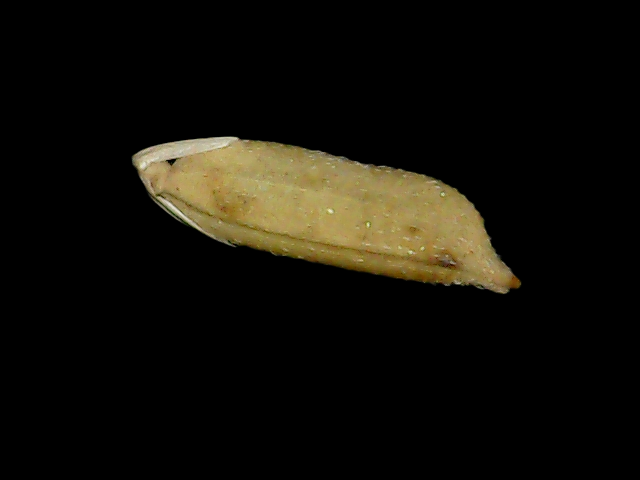
Rice variety: Bd49